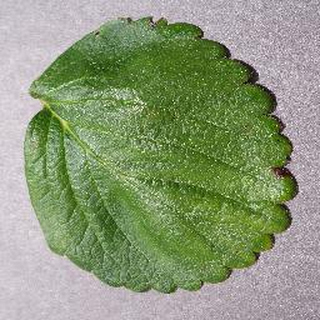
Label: healthy_strawberry